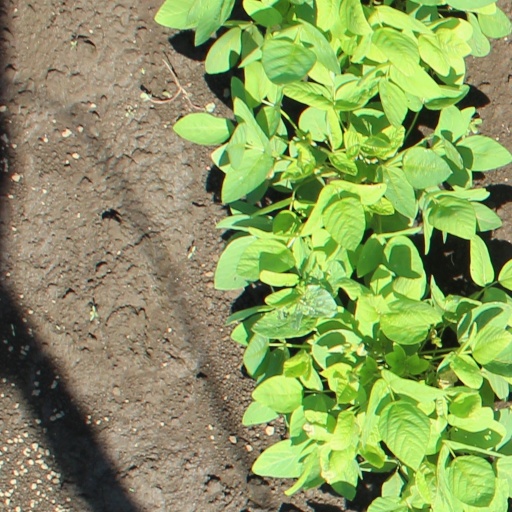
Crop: soybean